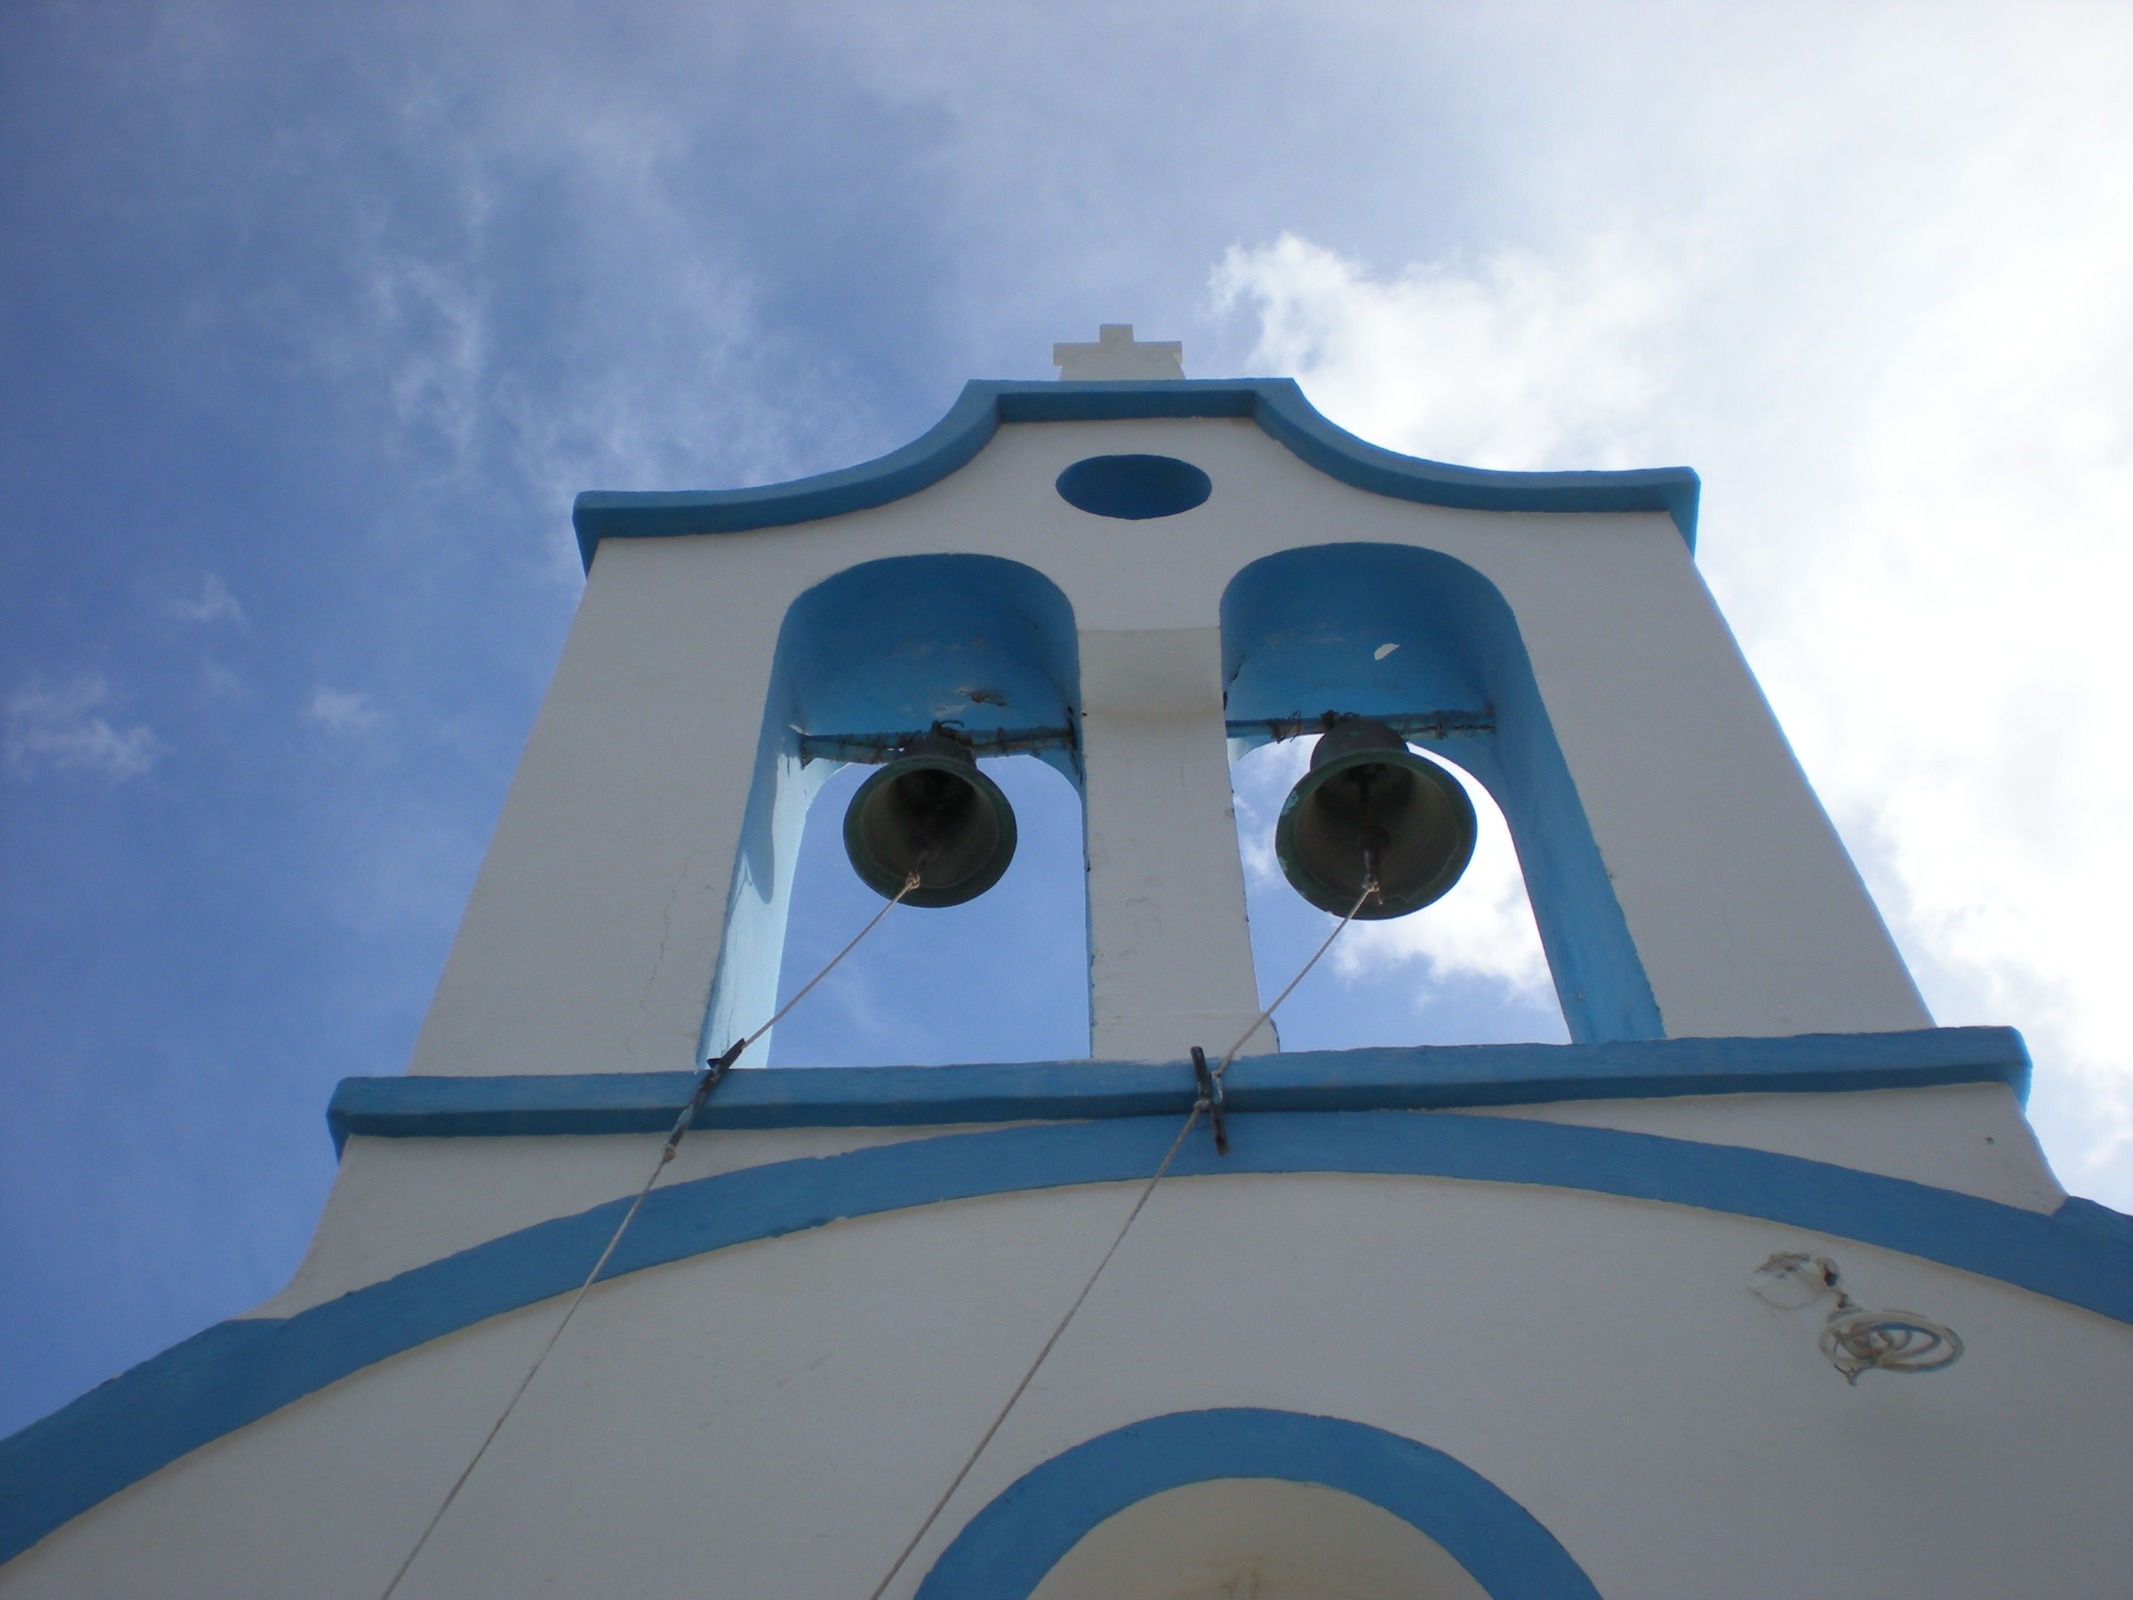
boat, bell, vehicle, tower, mast, blue, church, santorini, marine, greece, dome, greek island